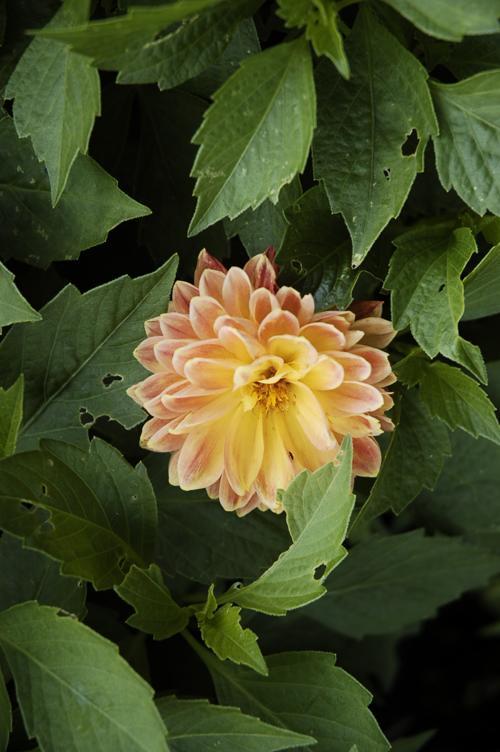
Label: pink-yellow dahlia?